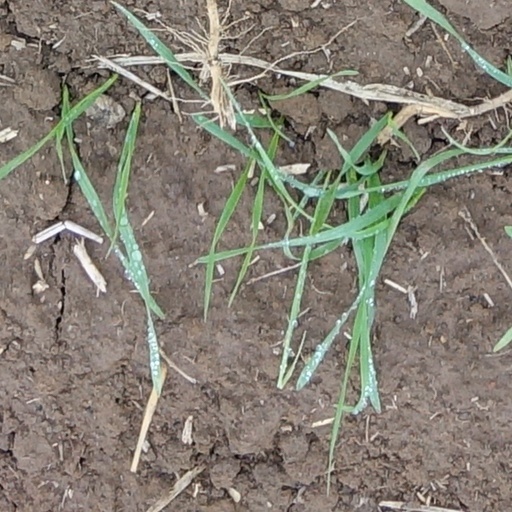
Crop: wheat